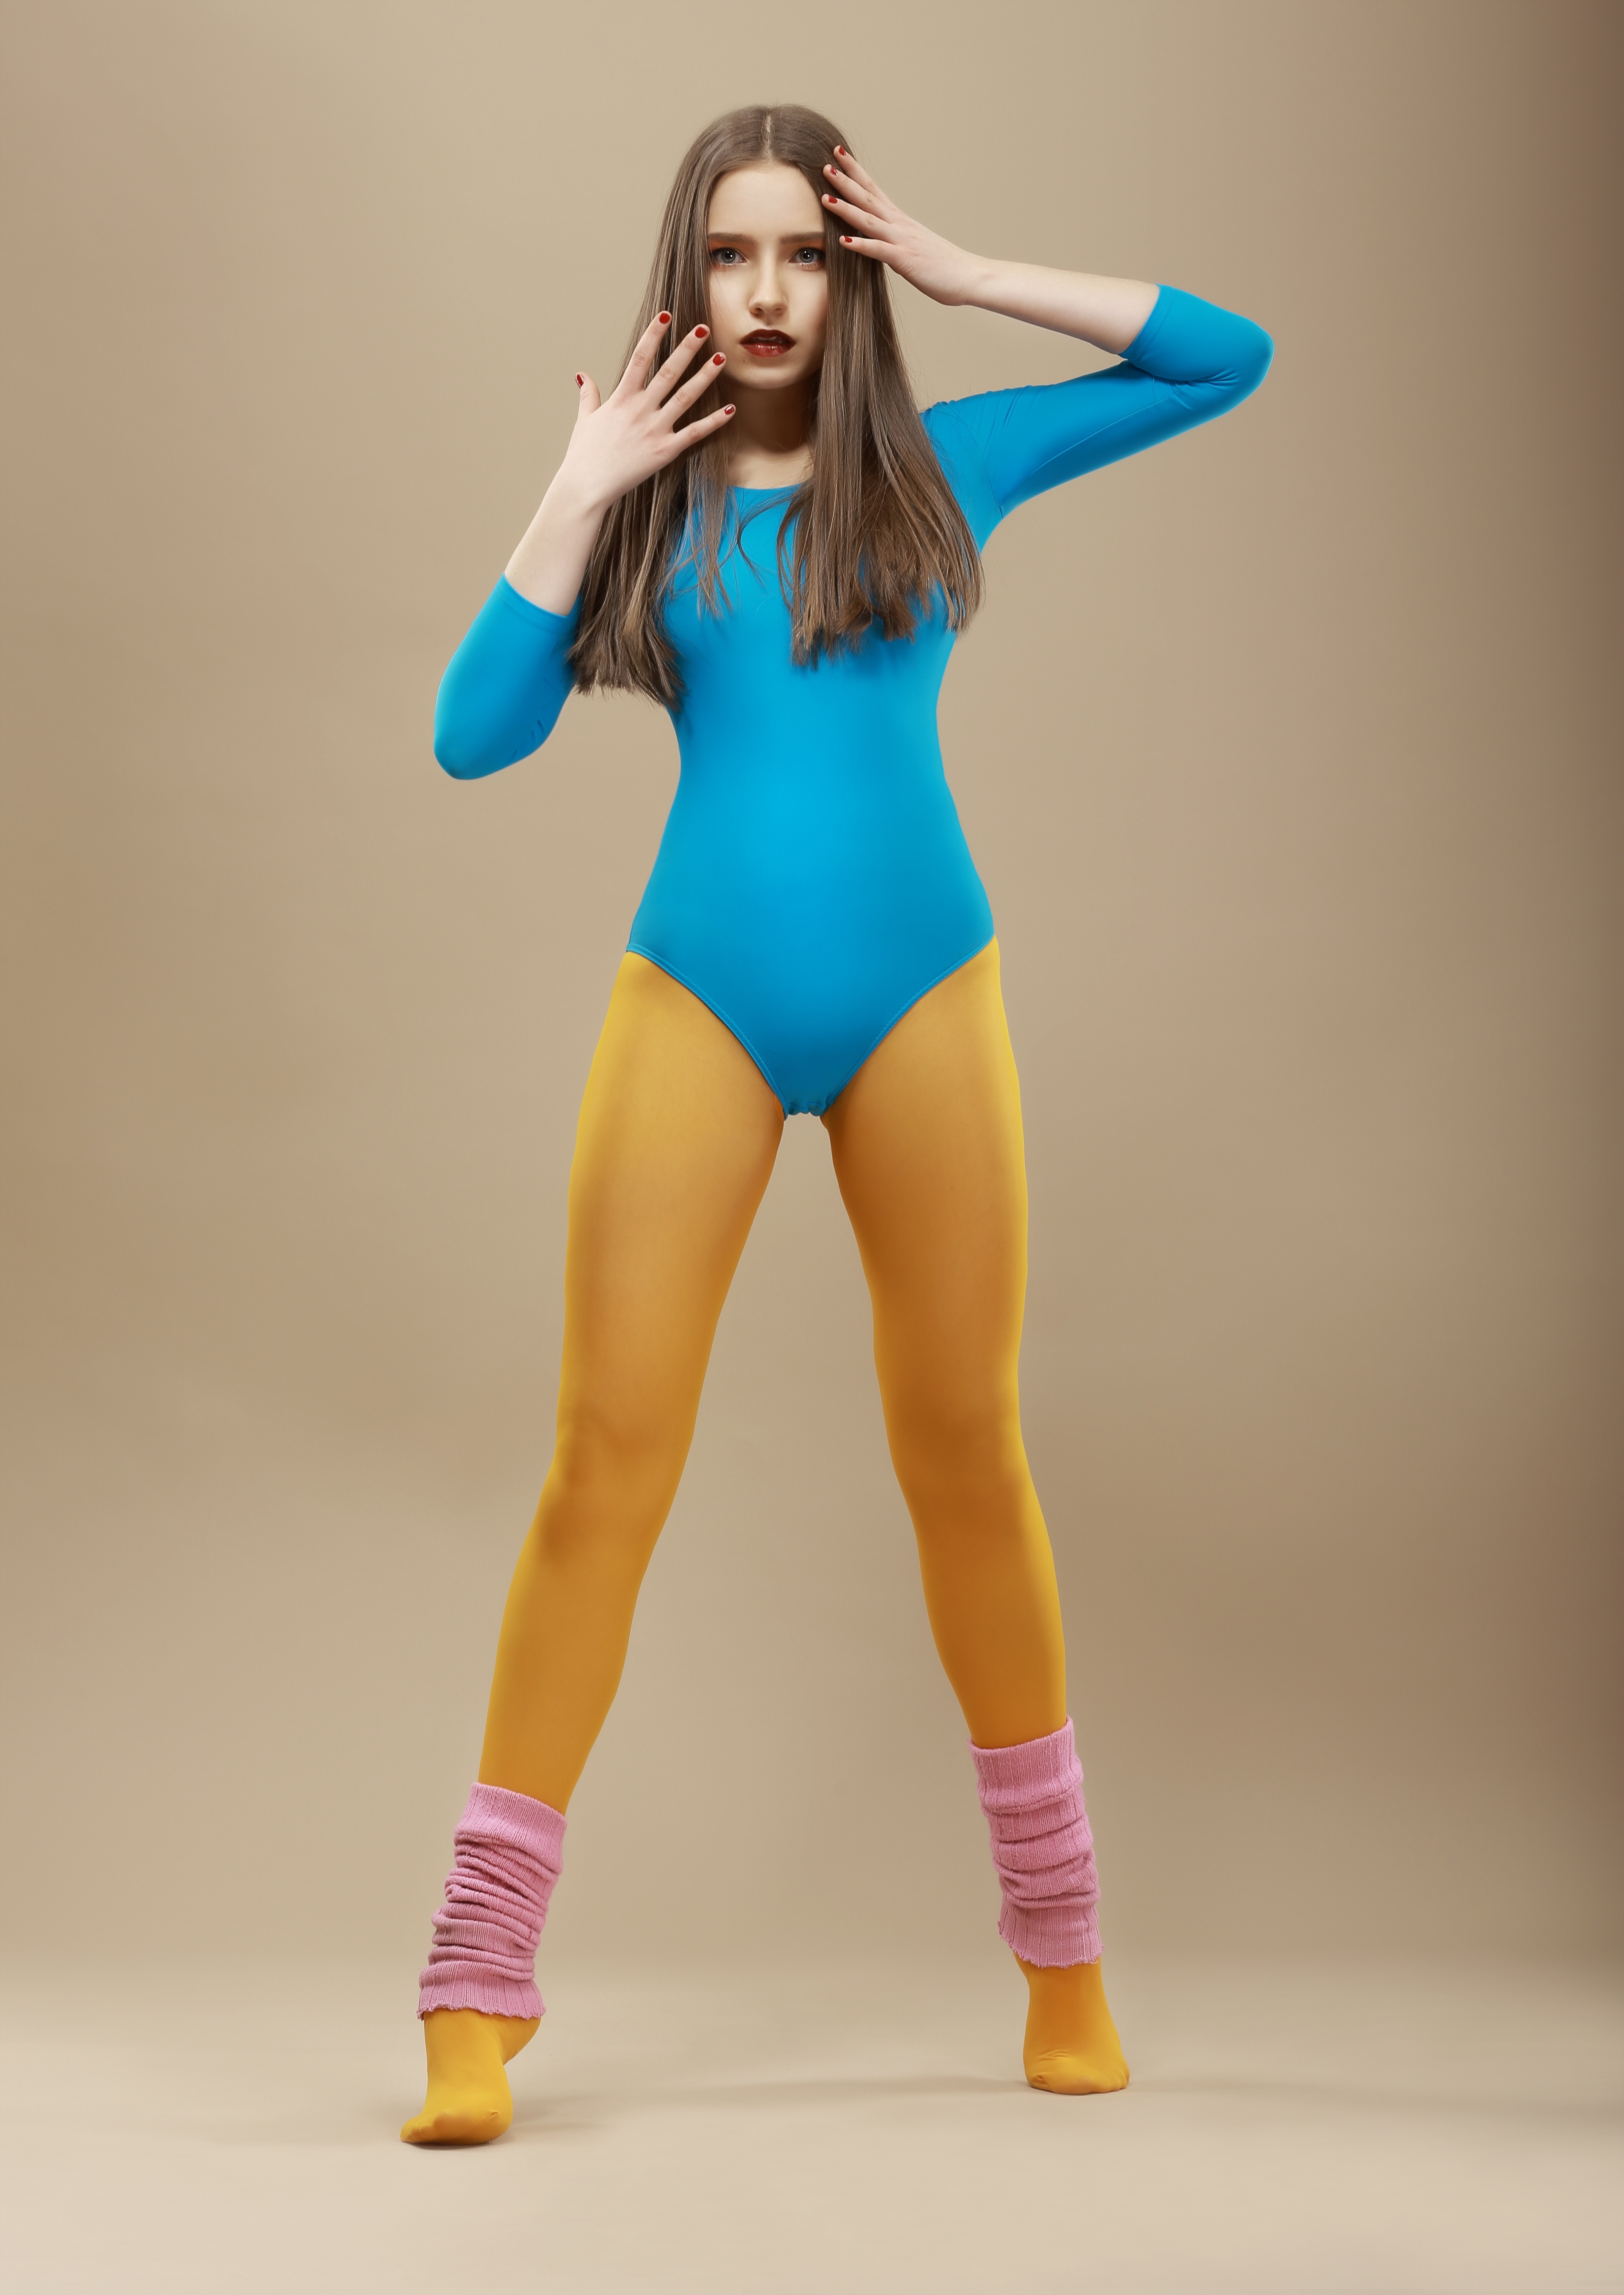
woman, leg, training, clothing, fitness, gym, muscle, sports, thigh, leggings, costume, slim, abdomen, photo shoot, exercises, active undergarment, aerobics, necessary